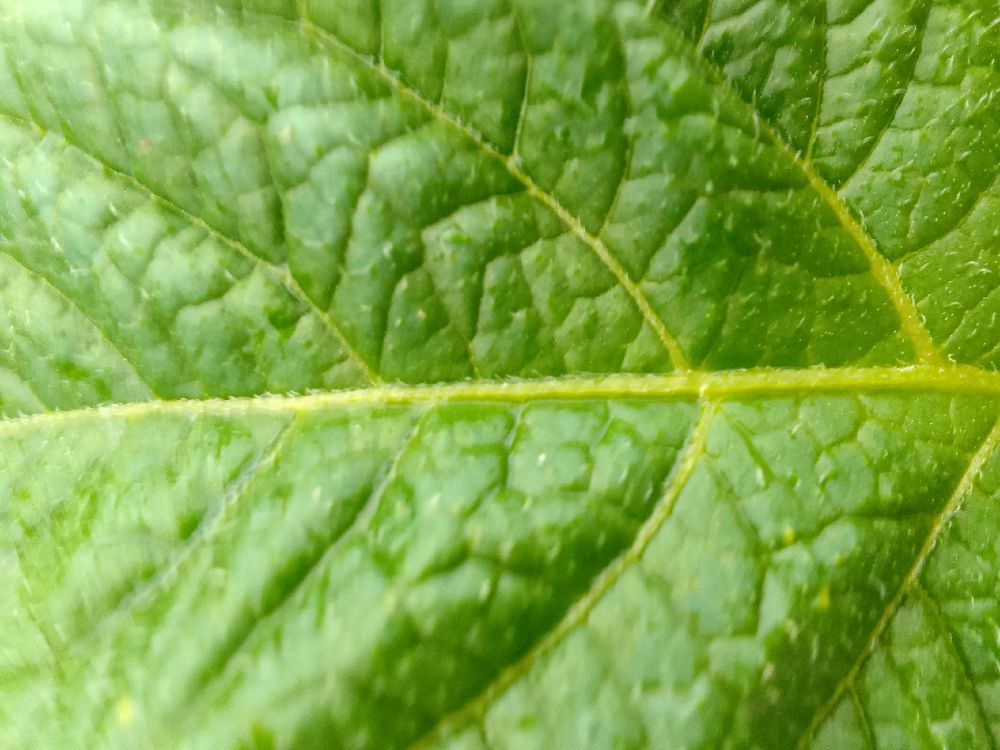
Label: Healthy